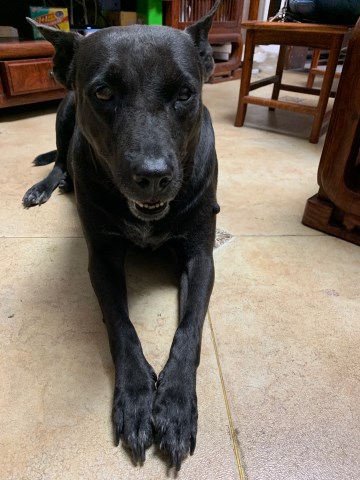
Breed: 3580-n000122-Labrador_retriever